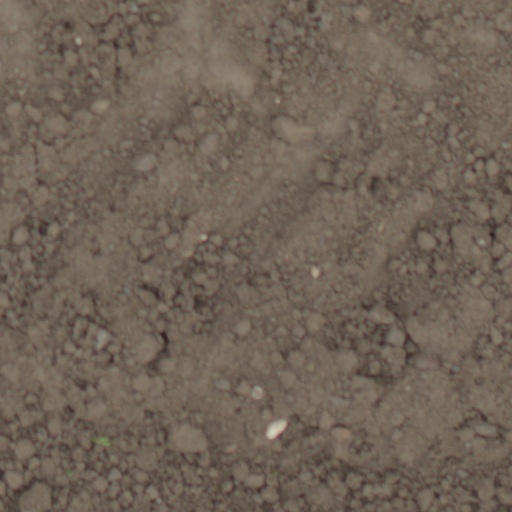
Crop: wheat